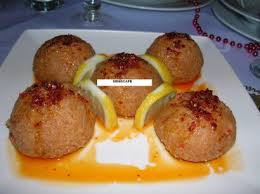
Yemek: icli_kofte